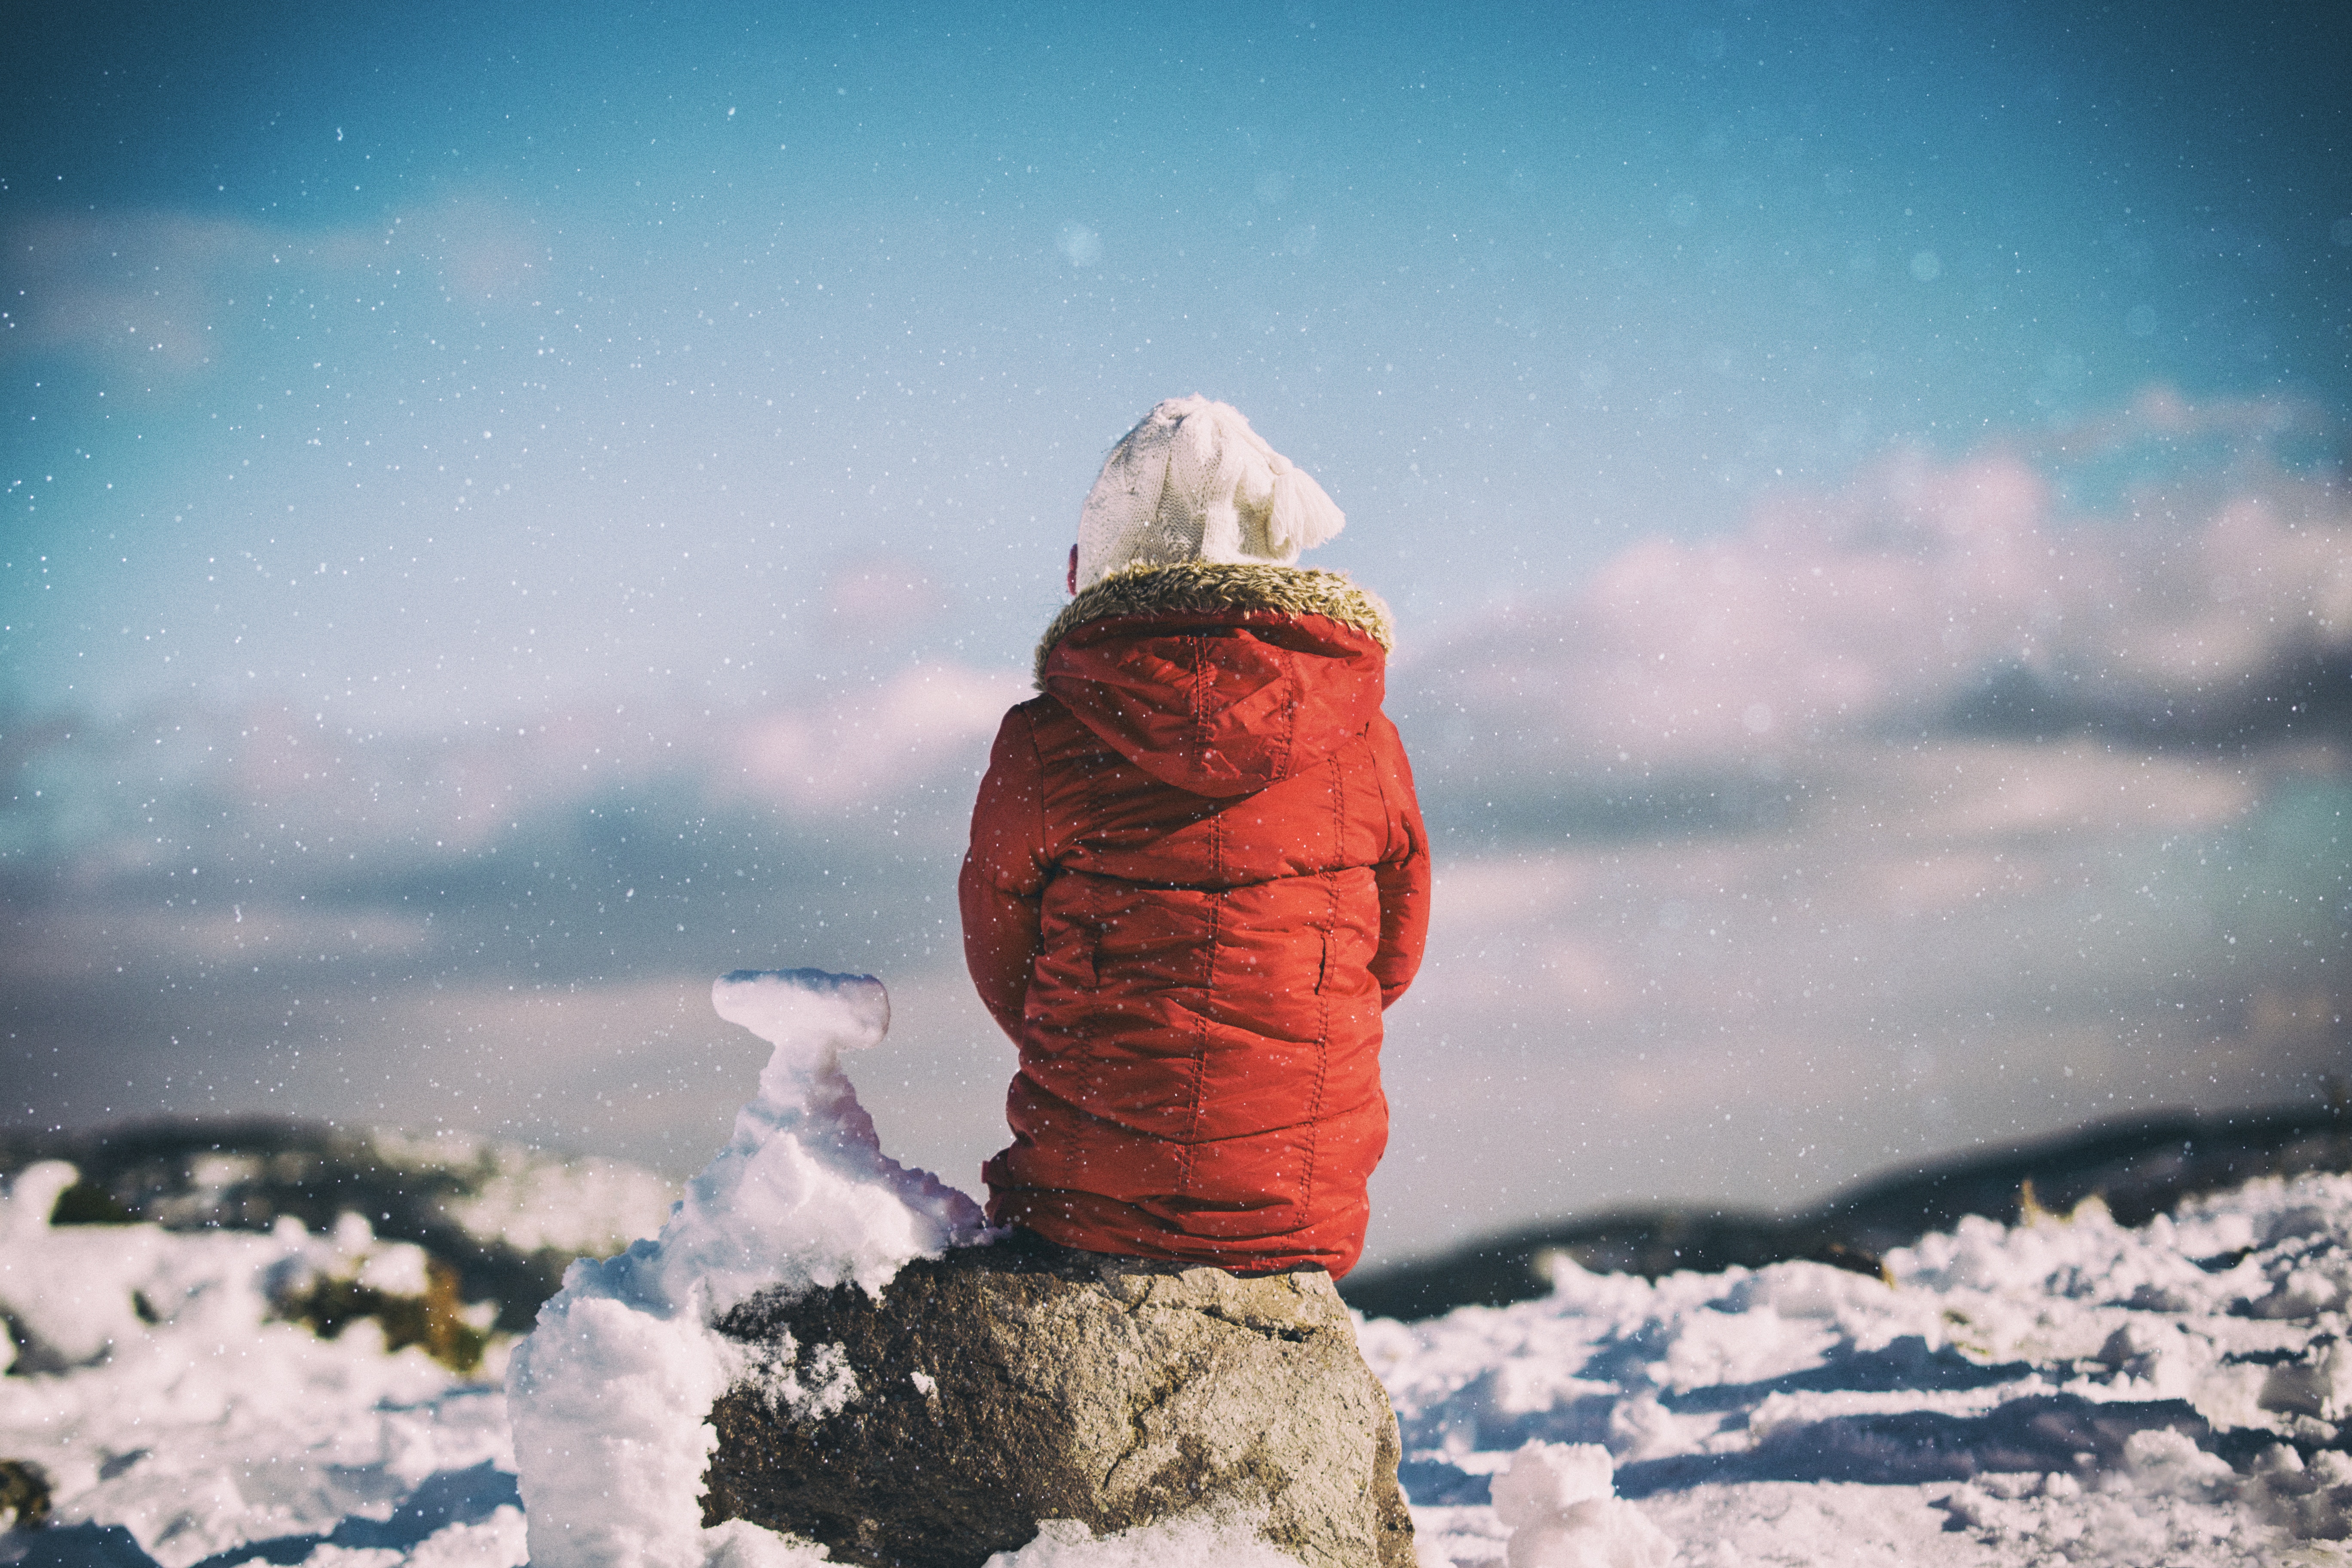
sea, person, mountain, snow, winter, cloud, sky, sunlight, wave, alone, ice, reflection, weather, blue, arctic, season, snowing, atmosphere of earth